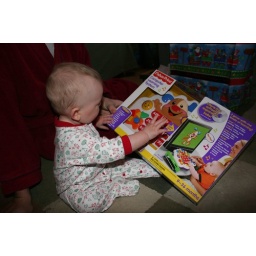
Another gift from Sam's grandma in Arizona: a computer program and keyboard that fits over a regular computer keyboard.